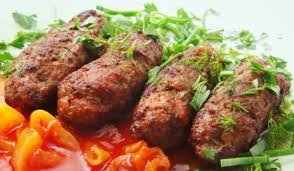
Yemek: kebap